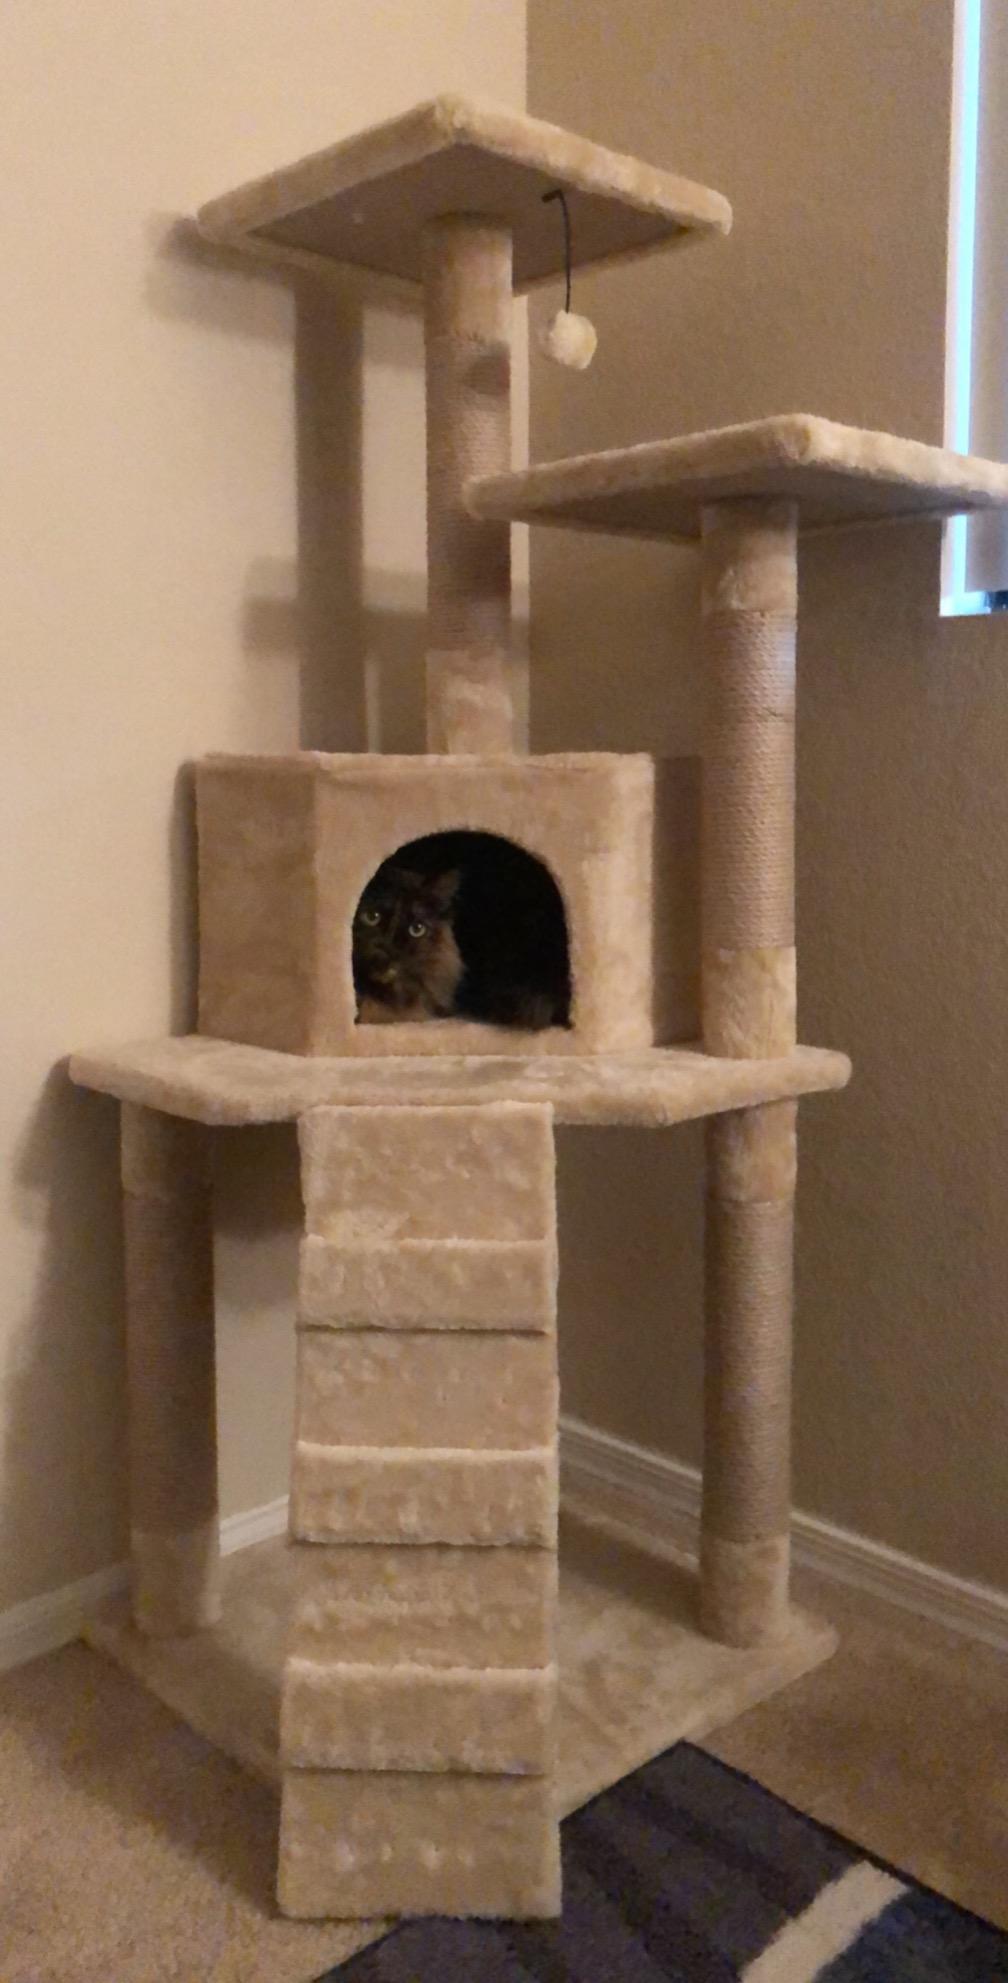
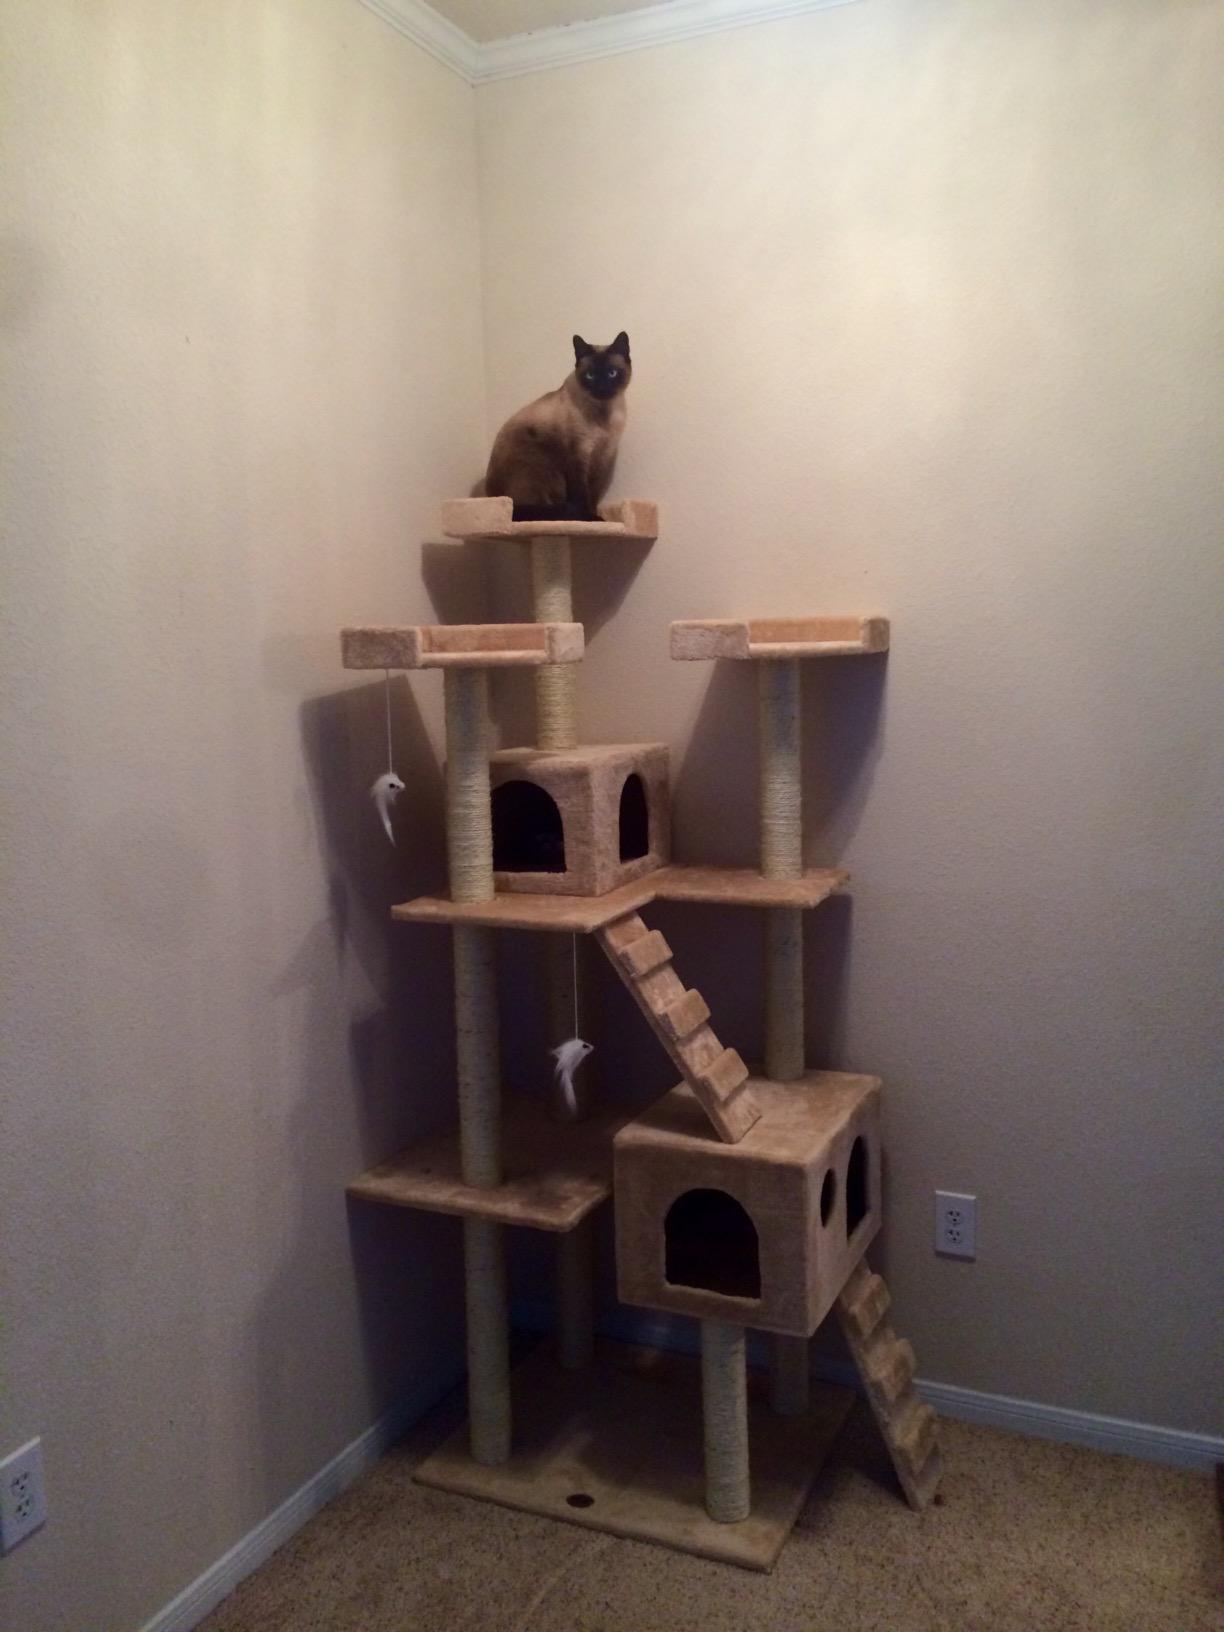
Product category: items_cat tree
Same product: no